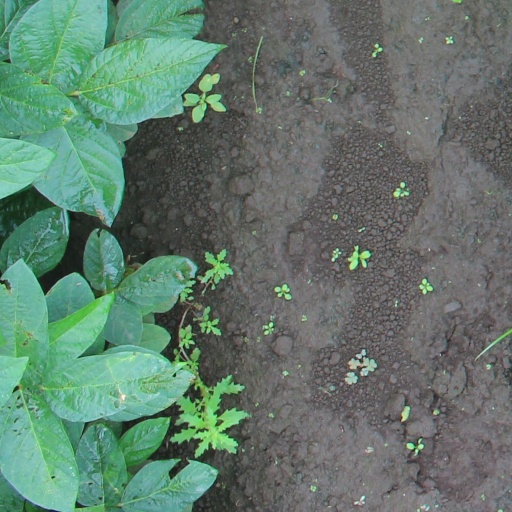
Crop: soybean